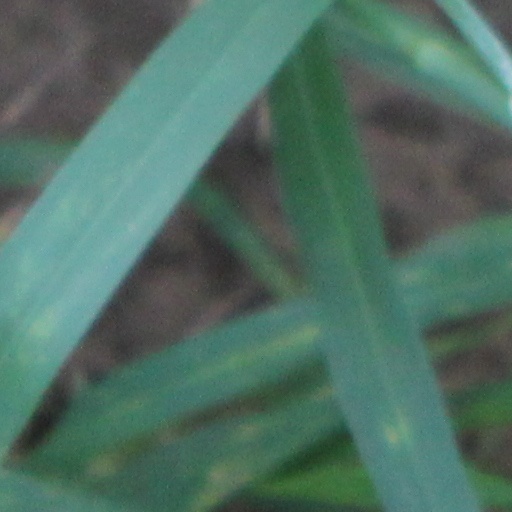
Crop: wheat